Battle of Talahandak (2020)

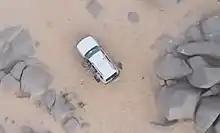
An overhead shot of the killing of Abu Musab Abdul-Wadood.

The Battle of Talahandak took place on 3 June 2020 during the Mali War. It resulted in the death of Abdelmalek Droukdel, the leader of al-Qaeda in the Islamic Maghreb (AQIM).